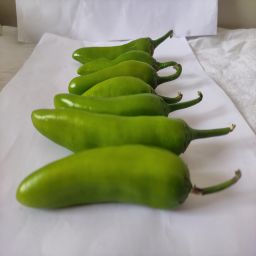
Crop: New Mexico Green Chile
Quality: Unripe